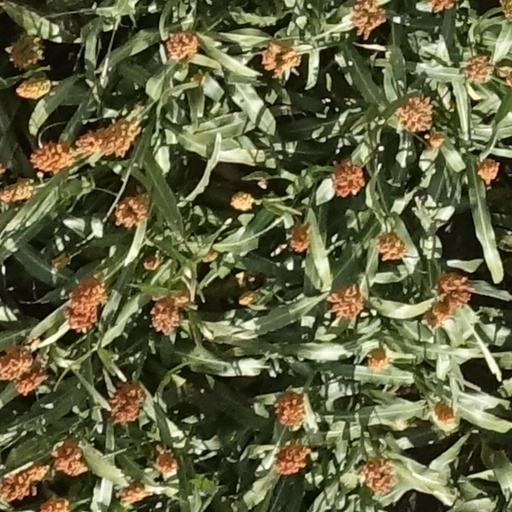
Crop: sorghum